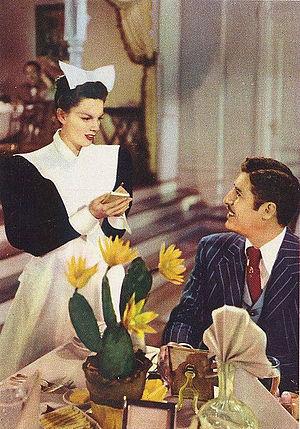
Les Demoiselles Harvey est un film musical américain de George Sidney, sorti en 1946.